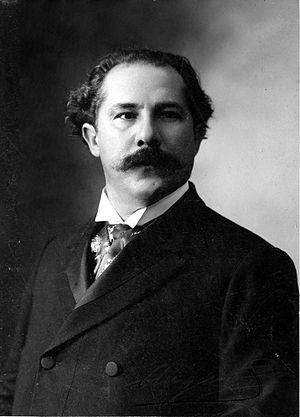
La rue Severo est une voie du 14ᵉ arrondissement de Paris, en France.
Augusto Severo de Albuquerque Maranhão est un homme politique, journaliste, inventeur et aéronautique brésilien.